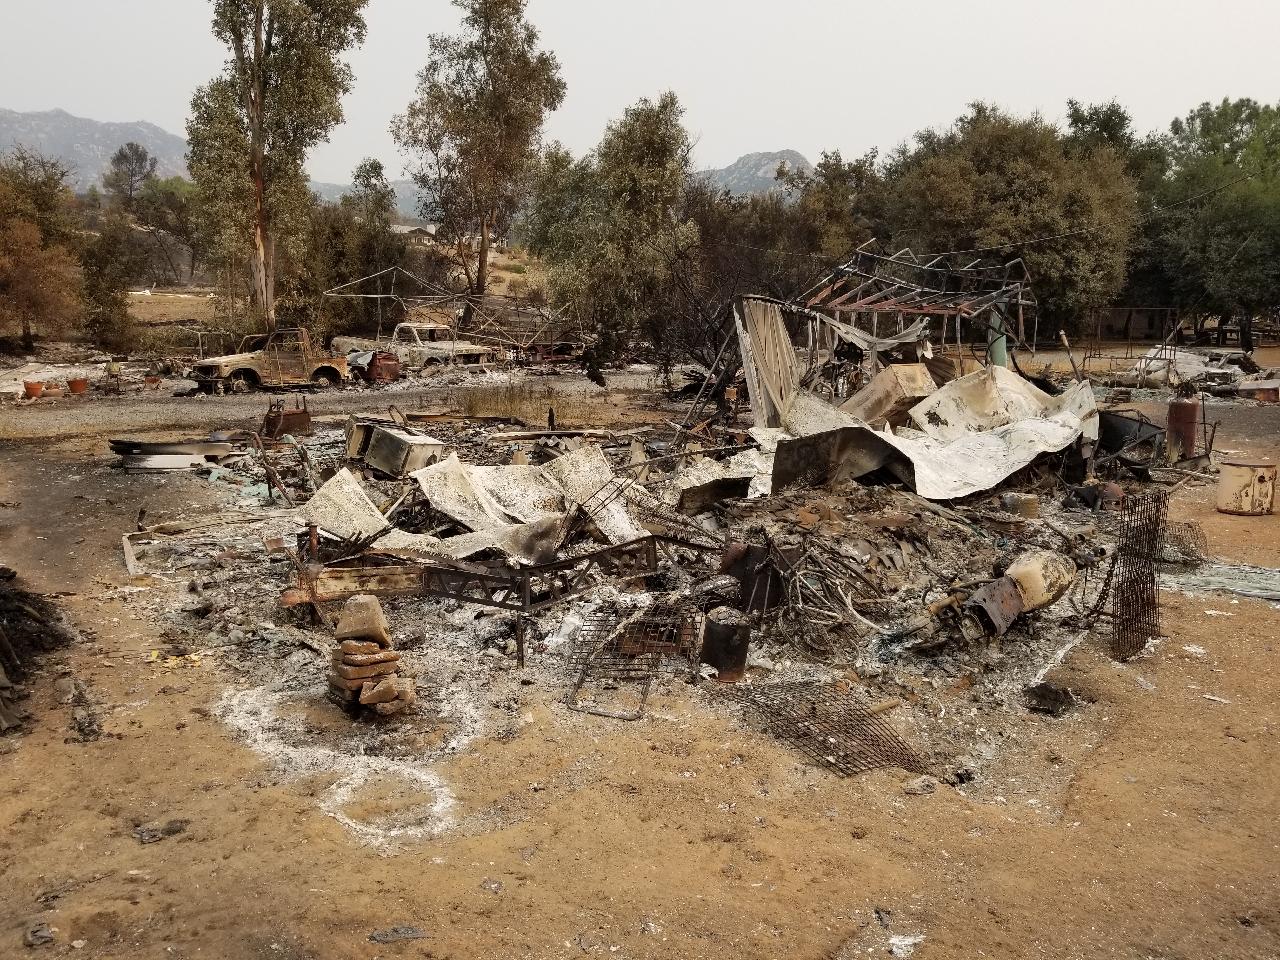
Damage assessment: destroyed